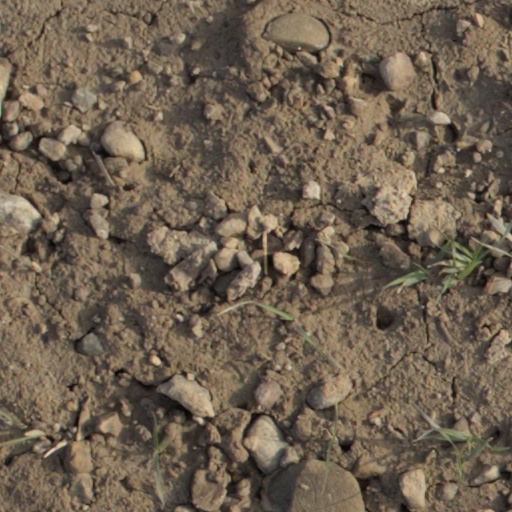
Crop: wheat